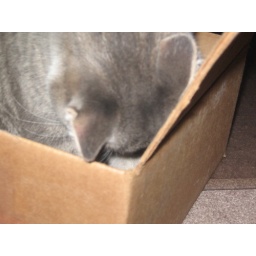
My cat Gacie in a box of LEGOs